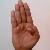
The image shows a hand gesture representing the letter 'B' in Indian Sign Language.